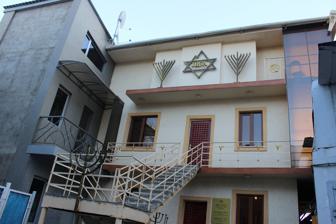
Building: Mordechai Navi Synagogue
Country: Armenia
Year built: 2011
Synagogue in Yerevan, Armenia Mordechai Navi Synagogue Armenian : Մորդեխայ Նավի սինագոգ Mordechai Navi synagogue, in 2014 Religion Affiliation Judaism Ecclesiastical or organisational status Synagogue Leadership Rabbi Armenia Gershon Burstein Status Active Location Location 23 Nar Dos Street, Kentron , Yerevan 0018 Country Armenia Location in Armenia Geographic coordinates 40°09′58″N 44°30′50″E / 40.16611°N 44.51389°E / 40.16611; 44.51389 Architecture Date established c. 1840 s (as a congregation) Completed 2011 Mordechai Navi Synagogue ( Armenian : Մորդեխայ Նավի սինագոգ , lit. 'Mordechai Navi synagogue'), also called the Mordechai Navi Jewish Centre , is a Jewish congregation and synagogue , located at 23 Nar Dos Street, in the central Kentron district of Yerevan , the capital of Armenia . The synagogue was opened in June 2011. Background The Mordechai Navi Synagogue is the only synagogue in Armenia. It is located on 23 Nar-Dos Street of the central Kentron district. It is headed by the Chief Rabbi of Armenia Gershon Burstein. The Jewish community in Armenia has a history of 2,000 years, when first Jewish groups settled in Armenia after the destruction of Solomon's Temple in Jerusalem. However, currently the Jewish population in Armenia is around 100 only. Rima Varzhapetyan-Feller is the head of the Jewish community in Armenia since 1996. According to Varzhapetyan, Jews rarely had problems in Armenia. History It was opened in June 2011, with the financial assistance of the Armenian businessman David Galstyan. Antisemitic attacks The synagogue and Yerevan's Jewish community has been targeted in several vandalism incidents. On 15 November 2023, a vandal poured fuel on the synagogue's door, setting the building on fire. No serious damage was reported and no one was in the building at the time. Videos of the incident were shared by news outlets in Azerbaijan, against whom Armenia has fought several wars. The attack was condemned by Israeli ambassador to Armenia Joel Lion . The following day, Armenian authorities opened an investigation. See also Judaism portal History of the Jews in Armenia References